Tonny Brochmann

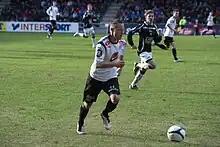
Tonny Brochmann Christensen (2012)

Tonny Brochmann Christiansen (born 11 August 1989) is a Danish footballer who plays as a midfielder. He has previously played for Horsens, Sogndal, Sandnes Ulf, Jerv, Stabæk and Mjøndalen.